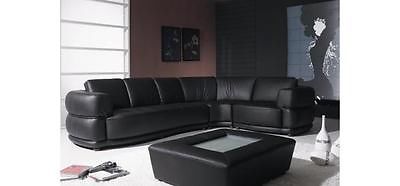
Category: sofa